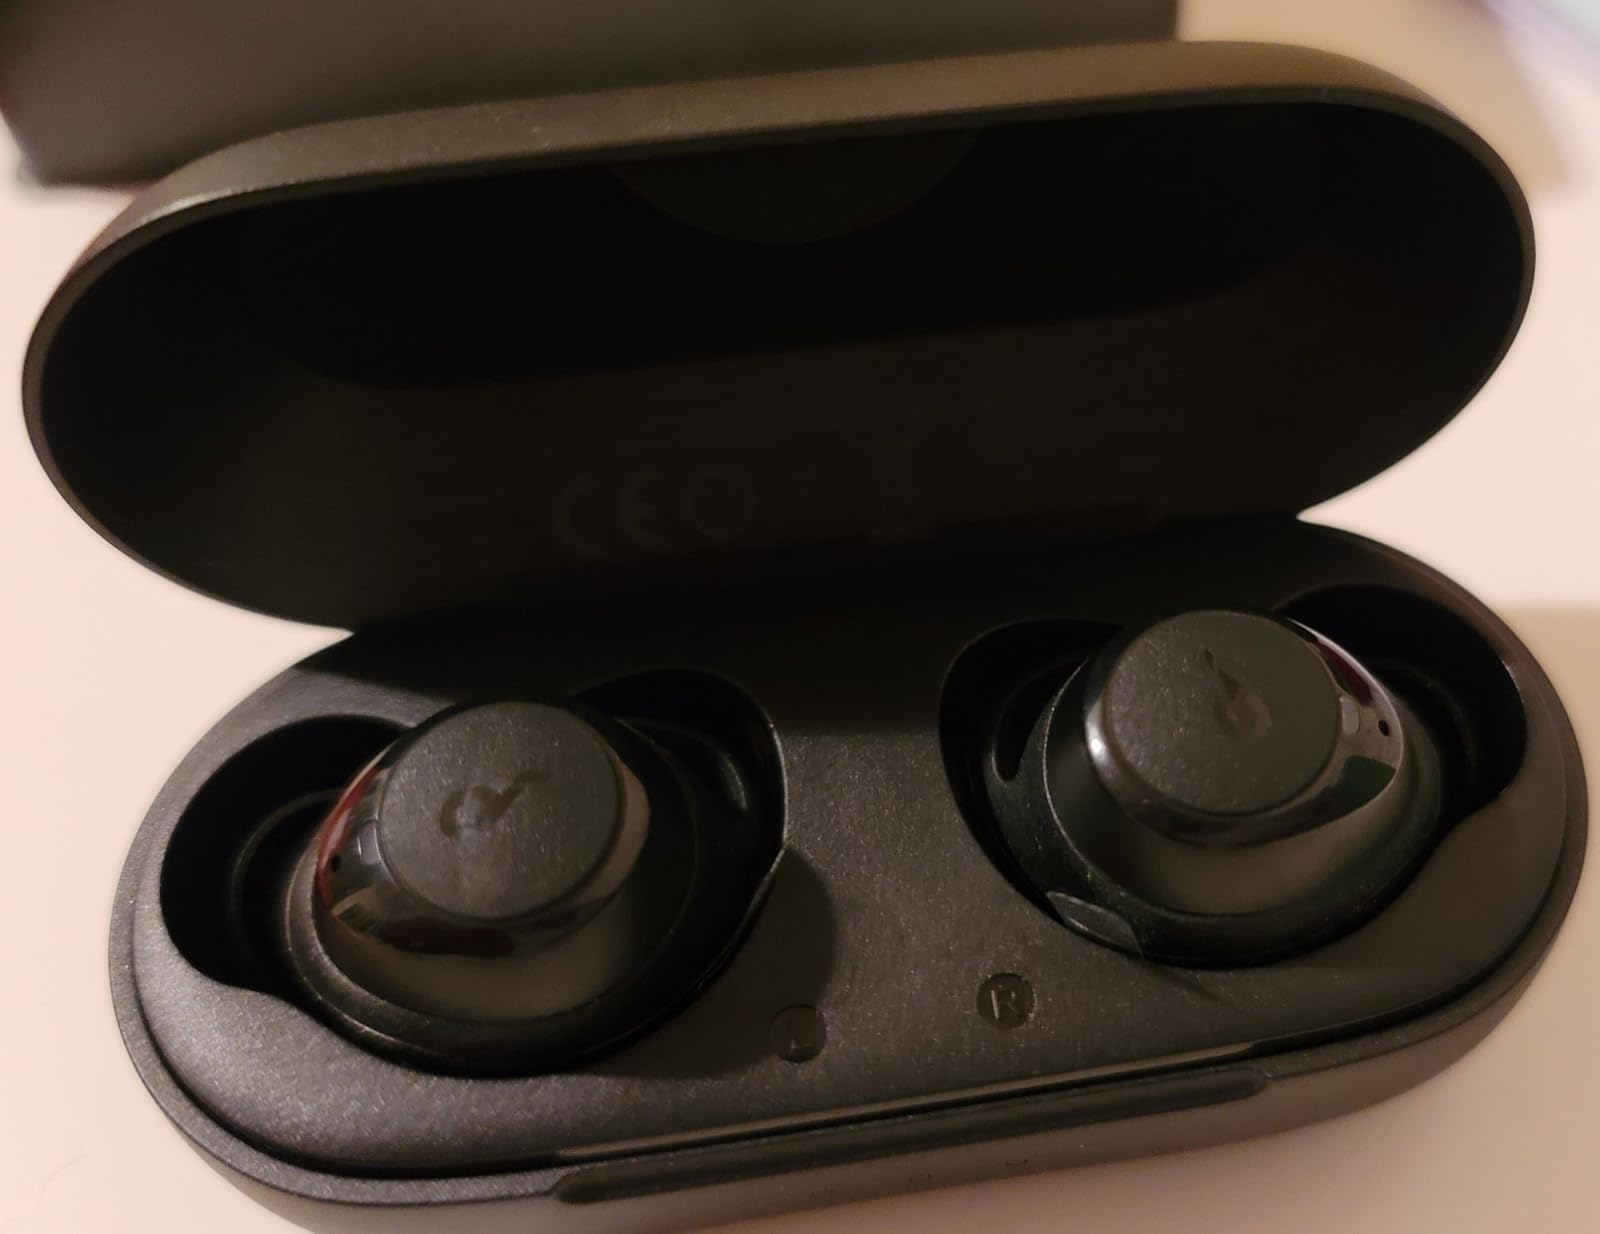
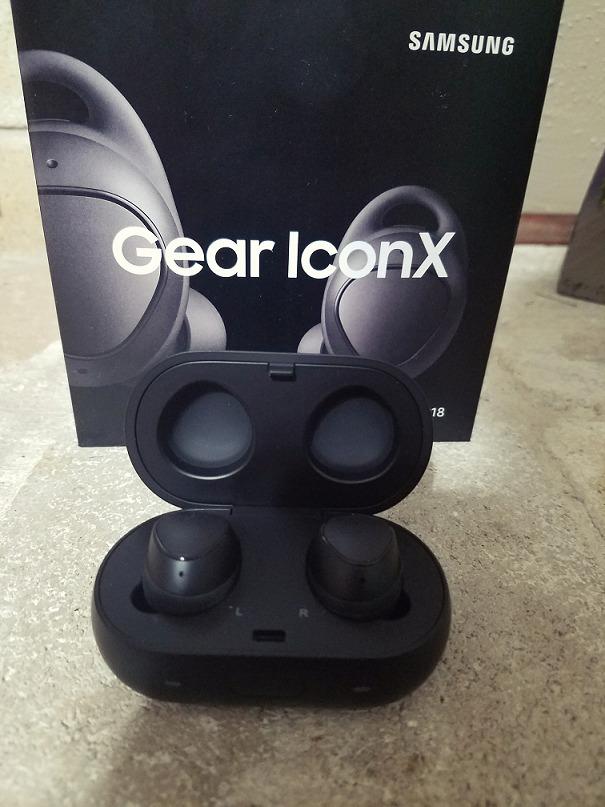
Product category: earbuds
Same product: no